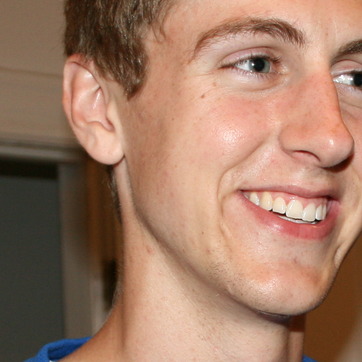
Material: skin